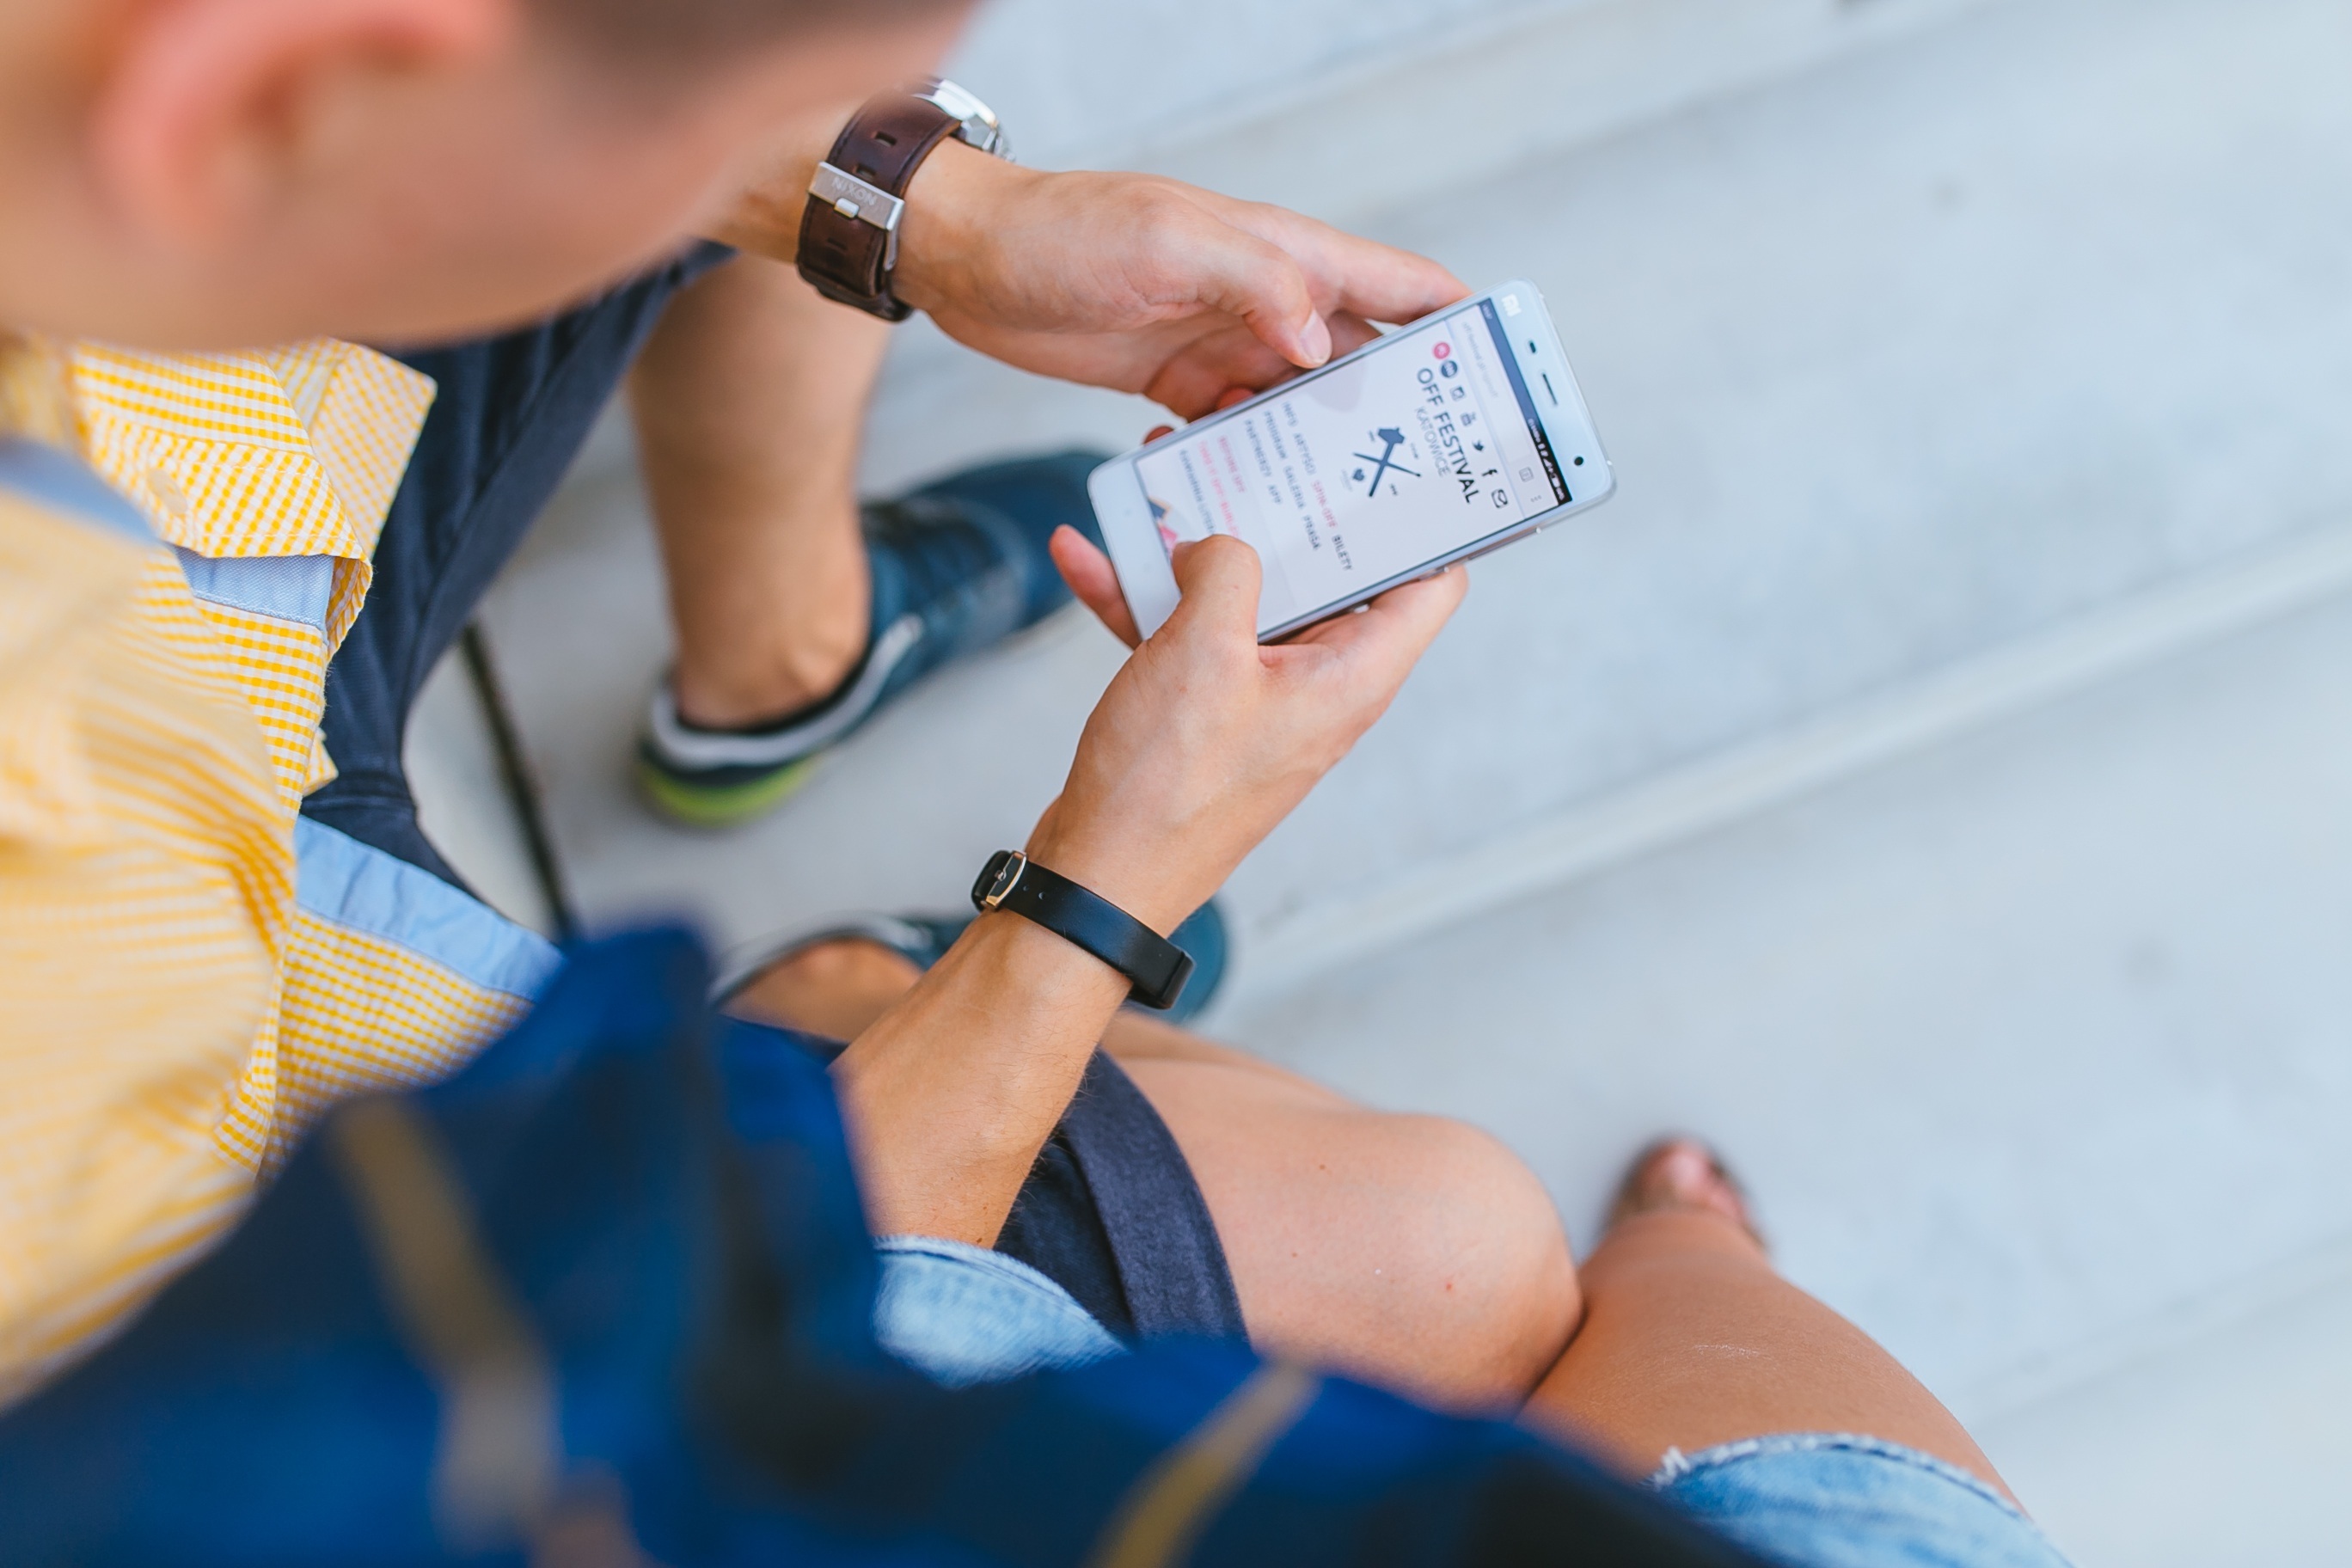
smartphone, hand, person, technology, photography, leg, internet, finger, spring, phone, communication, blue, texting, beauty, cell, photo shoot, world wide web, communicating